Royal funeral chariot

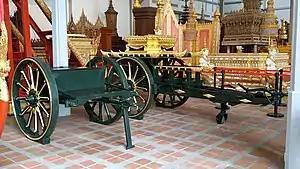
Royal gun carriage used in the cremation ceremony of King Bhumibol Adulyadej, Bangkok National Museum.

An additional chariot, the Rajarot Puen Yai ("royal gun carriage"), is used only for the cremations of the King in his constitutional duty as Head of the Royal Thai Armed Forces (a tradition started by King Vajiravudh on his request to recognize the royal patronage and support for the armed services of the Kingdom, used for the first time in his state cremation in 1926) as the urn carrying his remains is carried in procession around the royal crematorium at the Sanam Luang Royal Plaza thrice before the cremation services begin. The carriage is modeled on those used in the royal and state funerals in the United Kingdom, and was restored yet again in 2017.